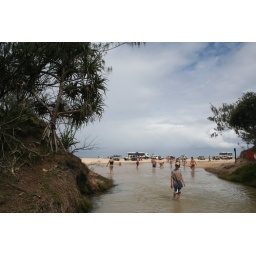
Tourists enjoying the cool clear water in the Eli Creek. Fraser Island. Queensland.